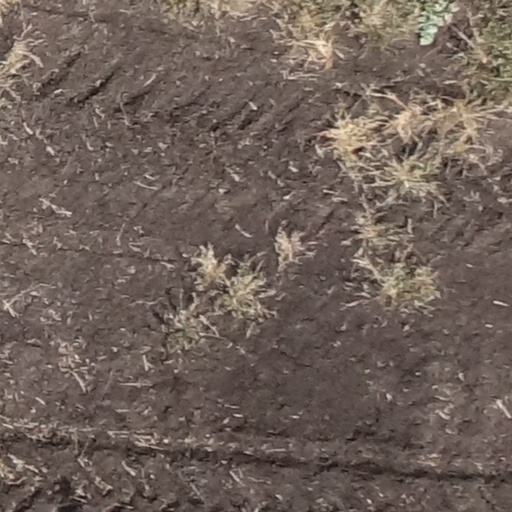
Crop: sorghum